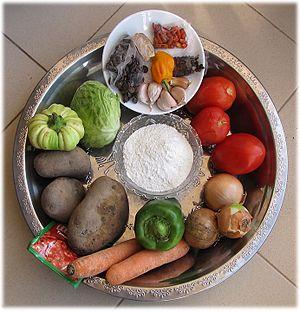
Le domoda est un ragoût d'Afrique de l'Ouest, consommé au Sénégal et en Gambie, où il est considéré comme le plat national. Il s'agit d'une préparation de type ñaari cin.